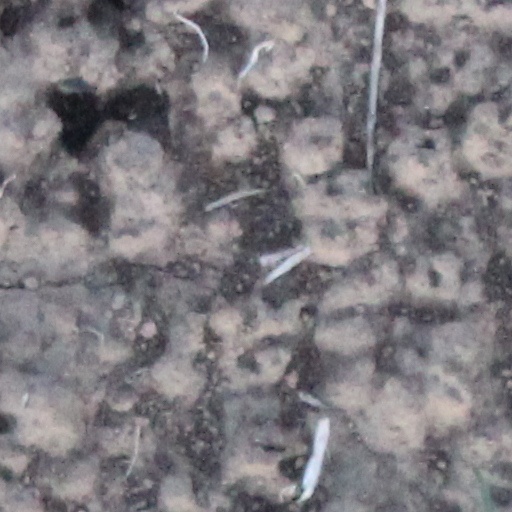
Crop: wheat